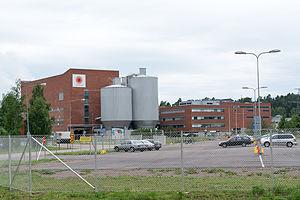
Cet article est une liste partielle des bâtiments conçus par Alvar Aalto.